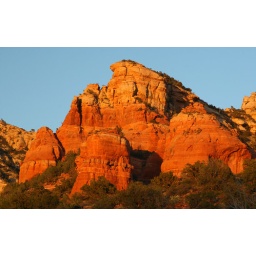
Late afternoon sun on the red rocks near Boynton Canyon, Sedona